International relations (1919–1939)

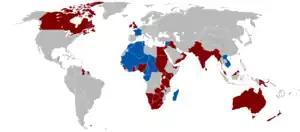
The British and French colonial empires in 1920

The UK was a troubled giant that was less of a dominant diplomatic force in the 1920s than before. It often had to give way to the United States, which frequently exercised its financial superiority. The main themes of British foreign policy include a role at the Paris Peace Conference of 1919, where Prime Minister Lloyd George worked hard to moderate French demands for revenge. He was partly successful, but Britain repeatedly had to restrain the French regarding Germany. Britain was an active member of the new League of Nations, but repeated frustration was the main result.